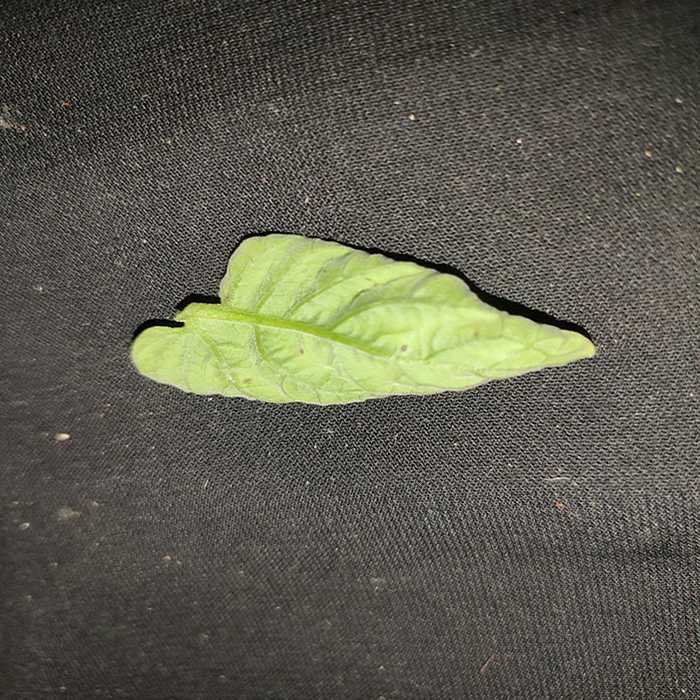
Plant: Tomato
Label: Tomato leaf curl virus